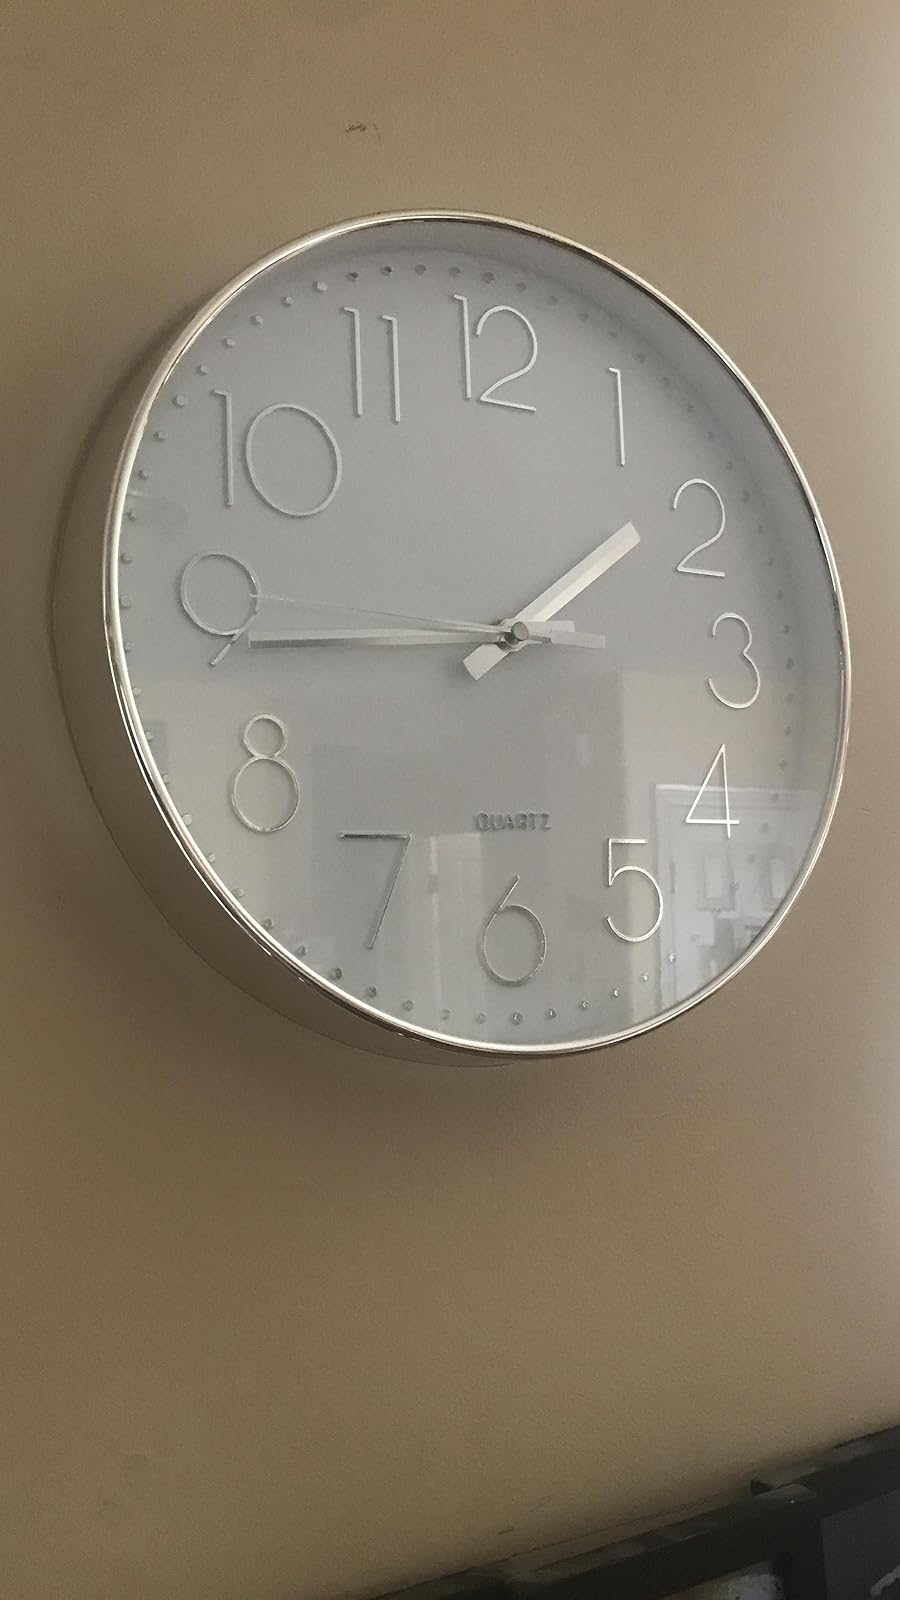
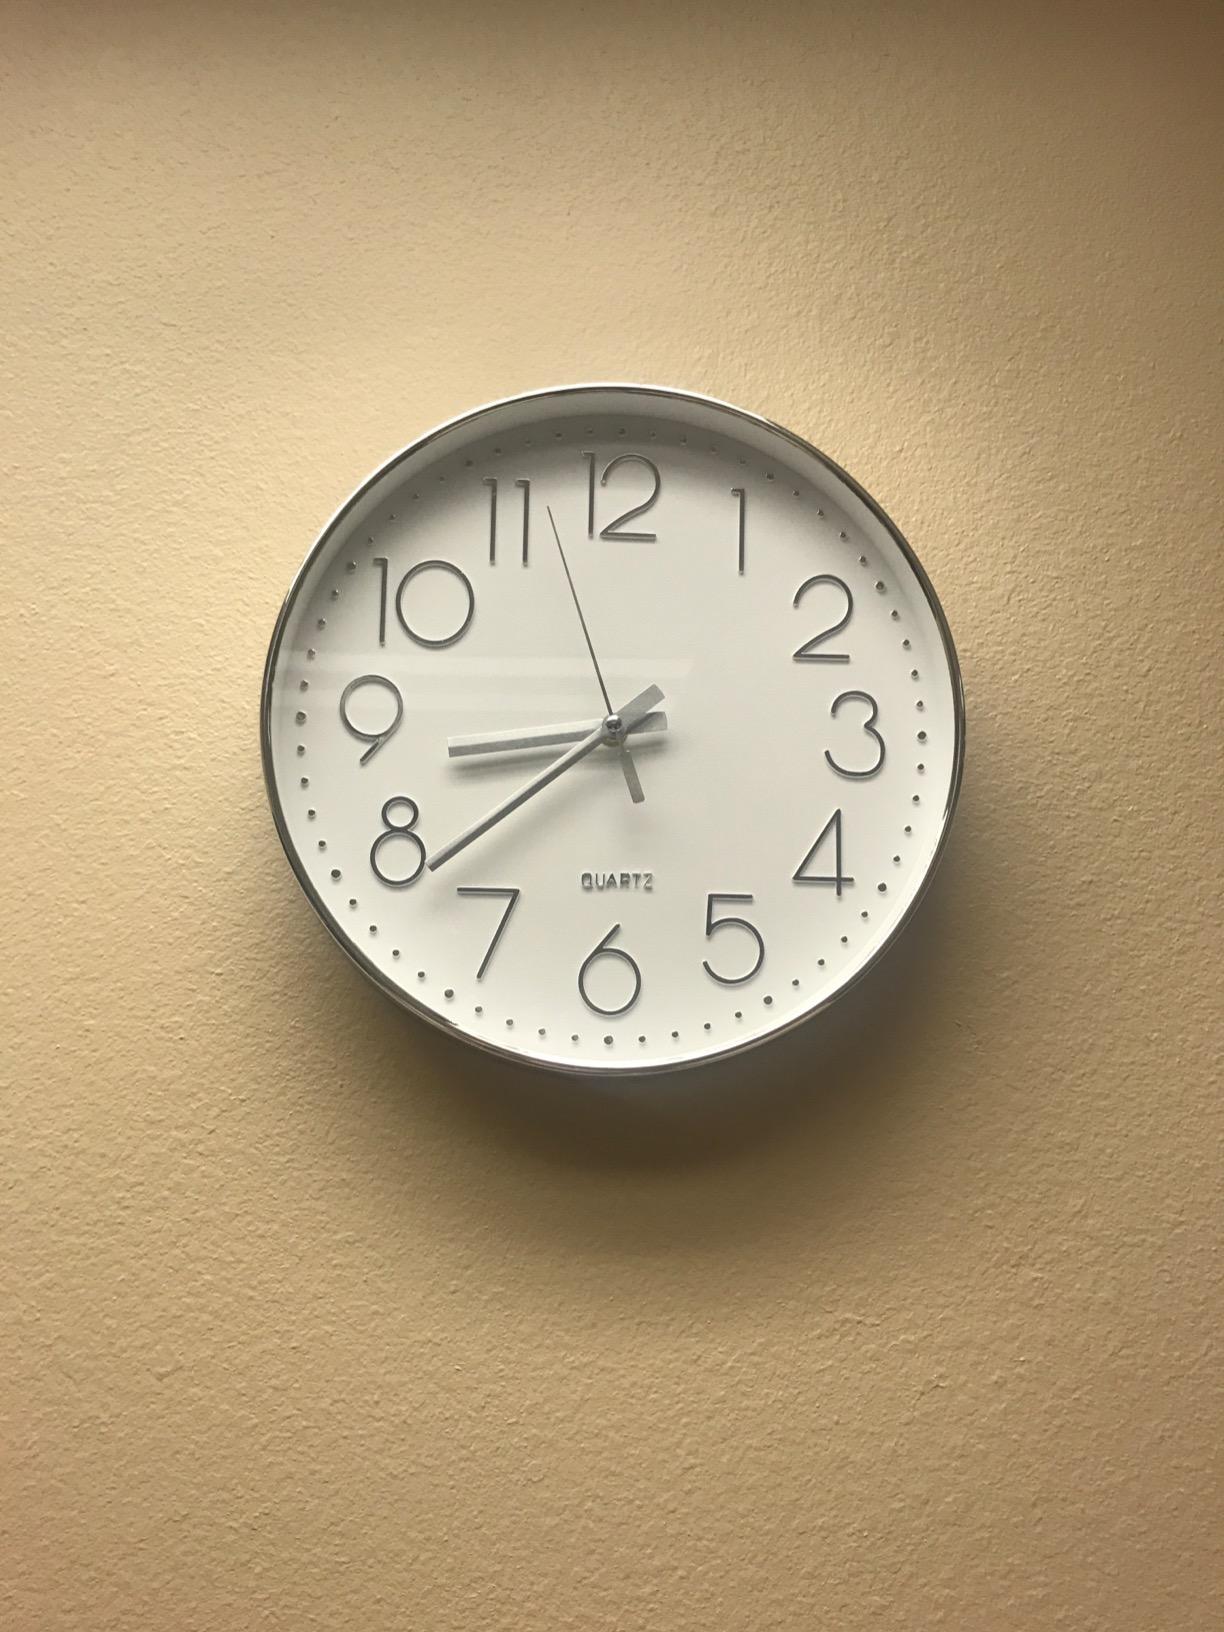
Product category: clock
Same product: yes